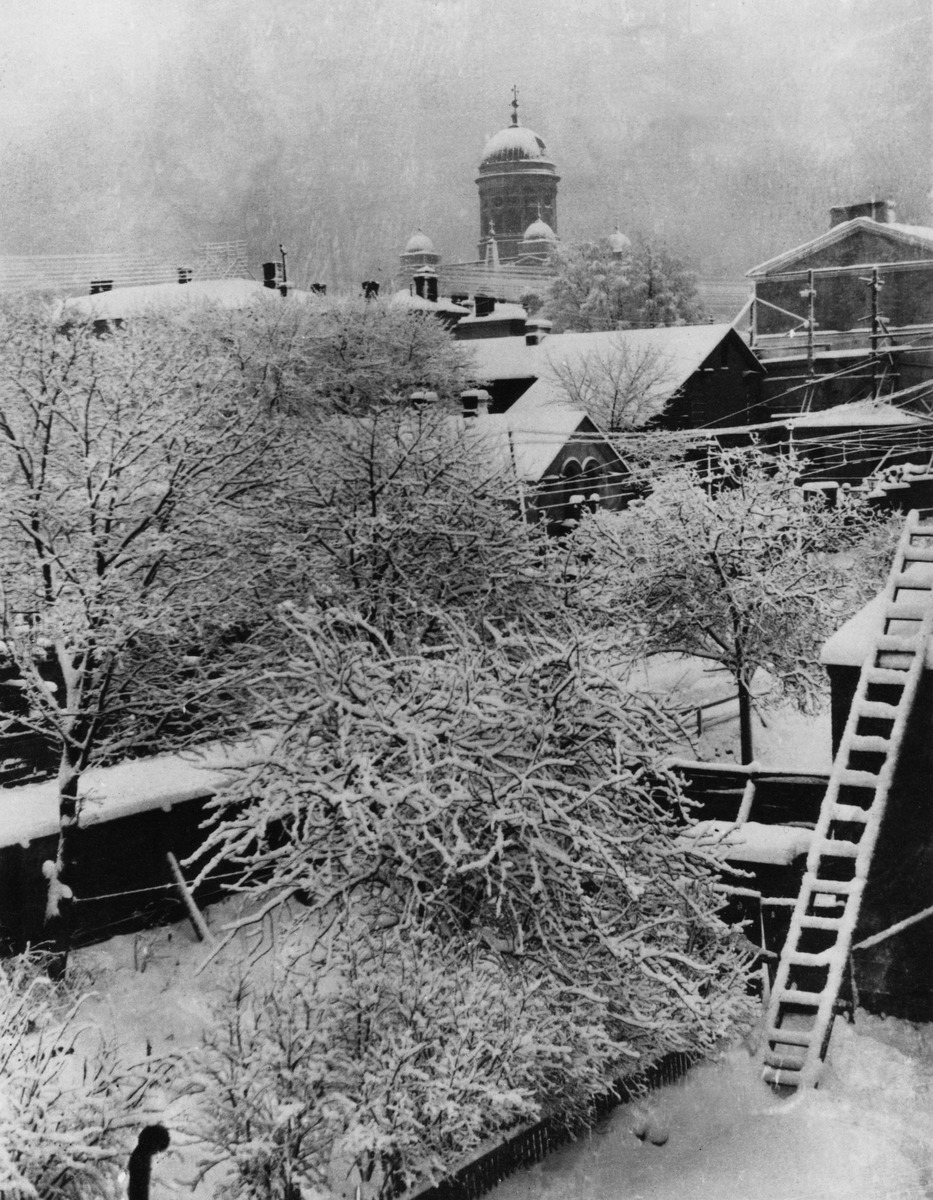
Fabianinkatu 38 - Puutarhakatu 4, piha nähtynä everstiluutnantti Gustaf Adolf Nummelinin asunnon ikkunasta
sisällön kuvaus: Fabianinkatu 38 - Puutarhakatu 4, piha nähtynä everstiluutnantti Gustaf Adolf Nummelinin asunnon ikkunasta. mustavalkoinen
Kuvaaja: Nummelin, Erik, valokuvaaja
Ajankohta: kuvausaika 1900 -luvun alku
Paikka: Suomi, Uusimaa, Helsinki, Kluuvi Helsinki, Fabianinkatu 38 - Puutarhakatu 4
Aiheet: talvi, pihat, tikapuut, puut